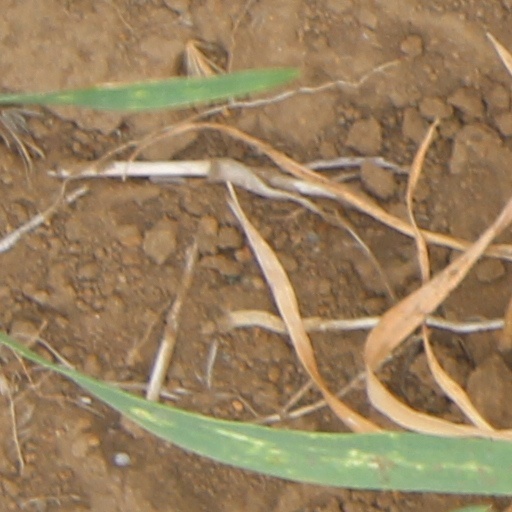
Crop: wheat